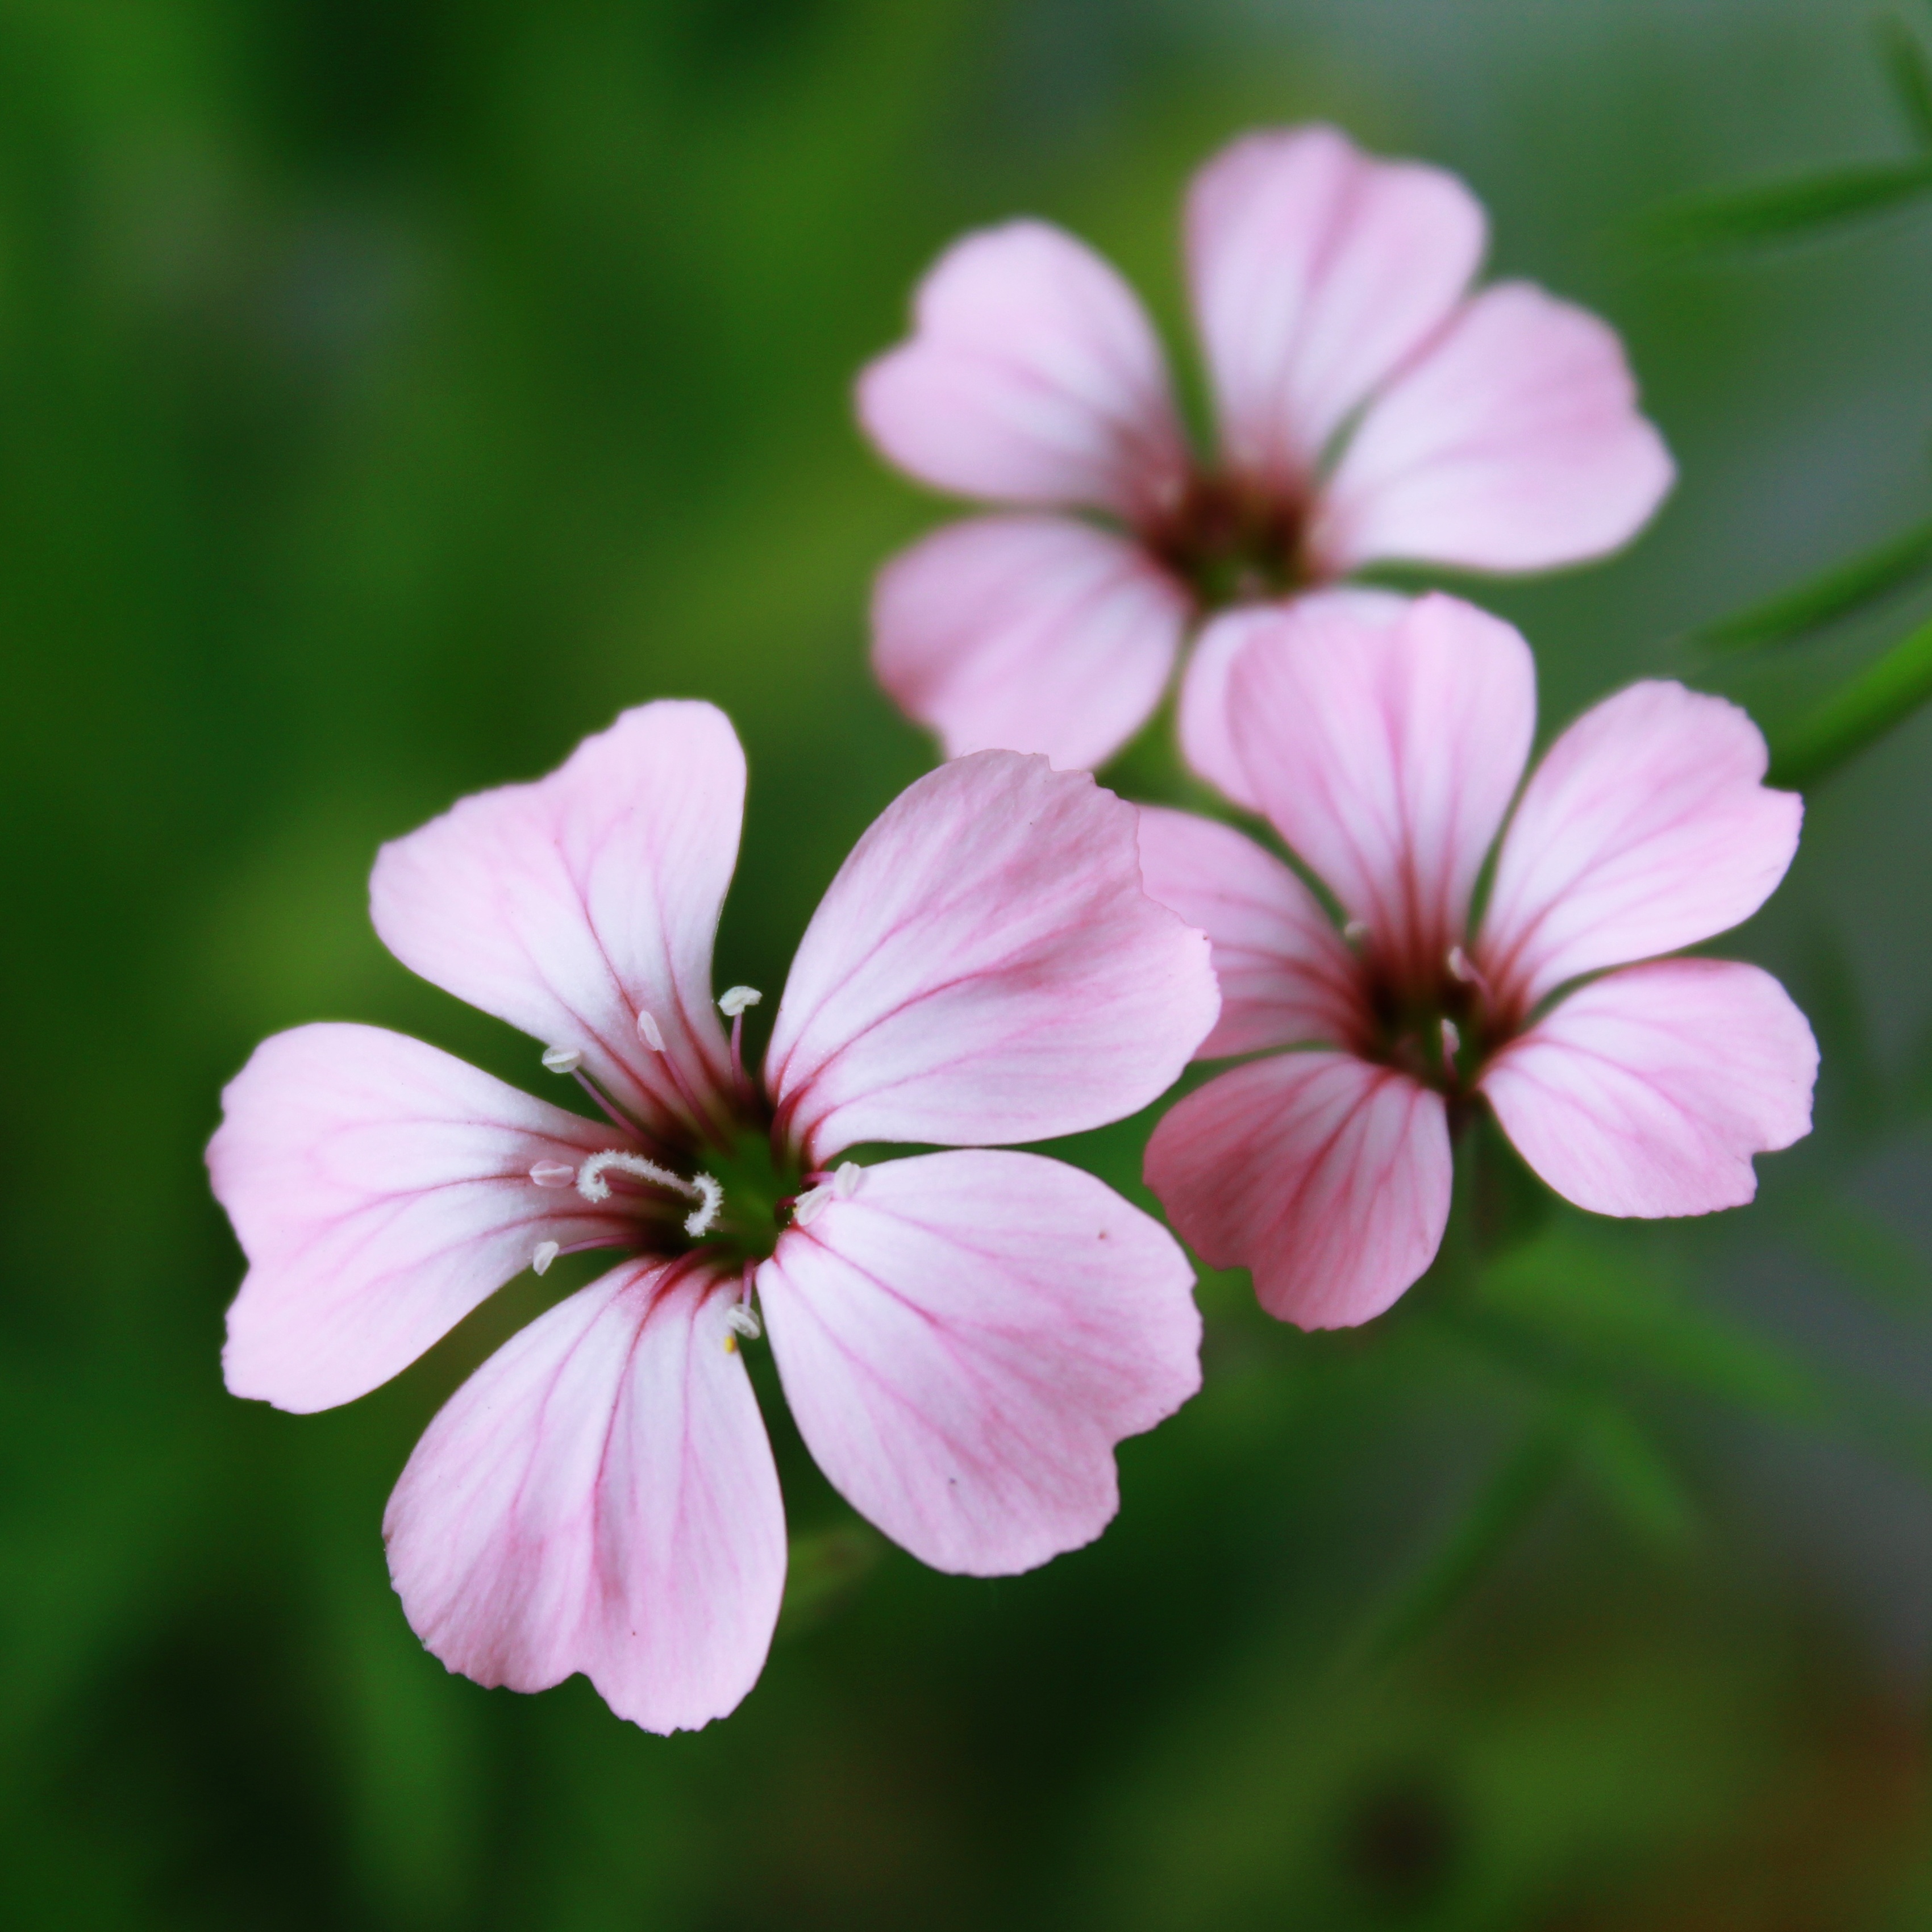
nature, blossom, plant, flower, petal, bloom, botany, flora, plants, wildflower, flowers, geranium, macro photography, flowering plant, geraniaceae, geranium cinereum, annual plant, land plant, pink family, geraniales, dame's rocket